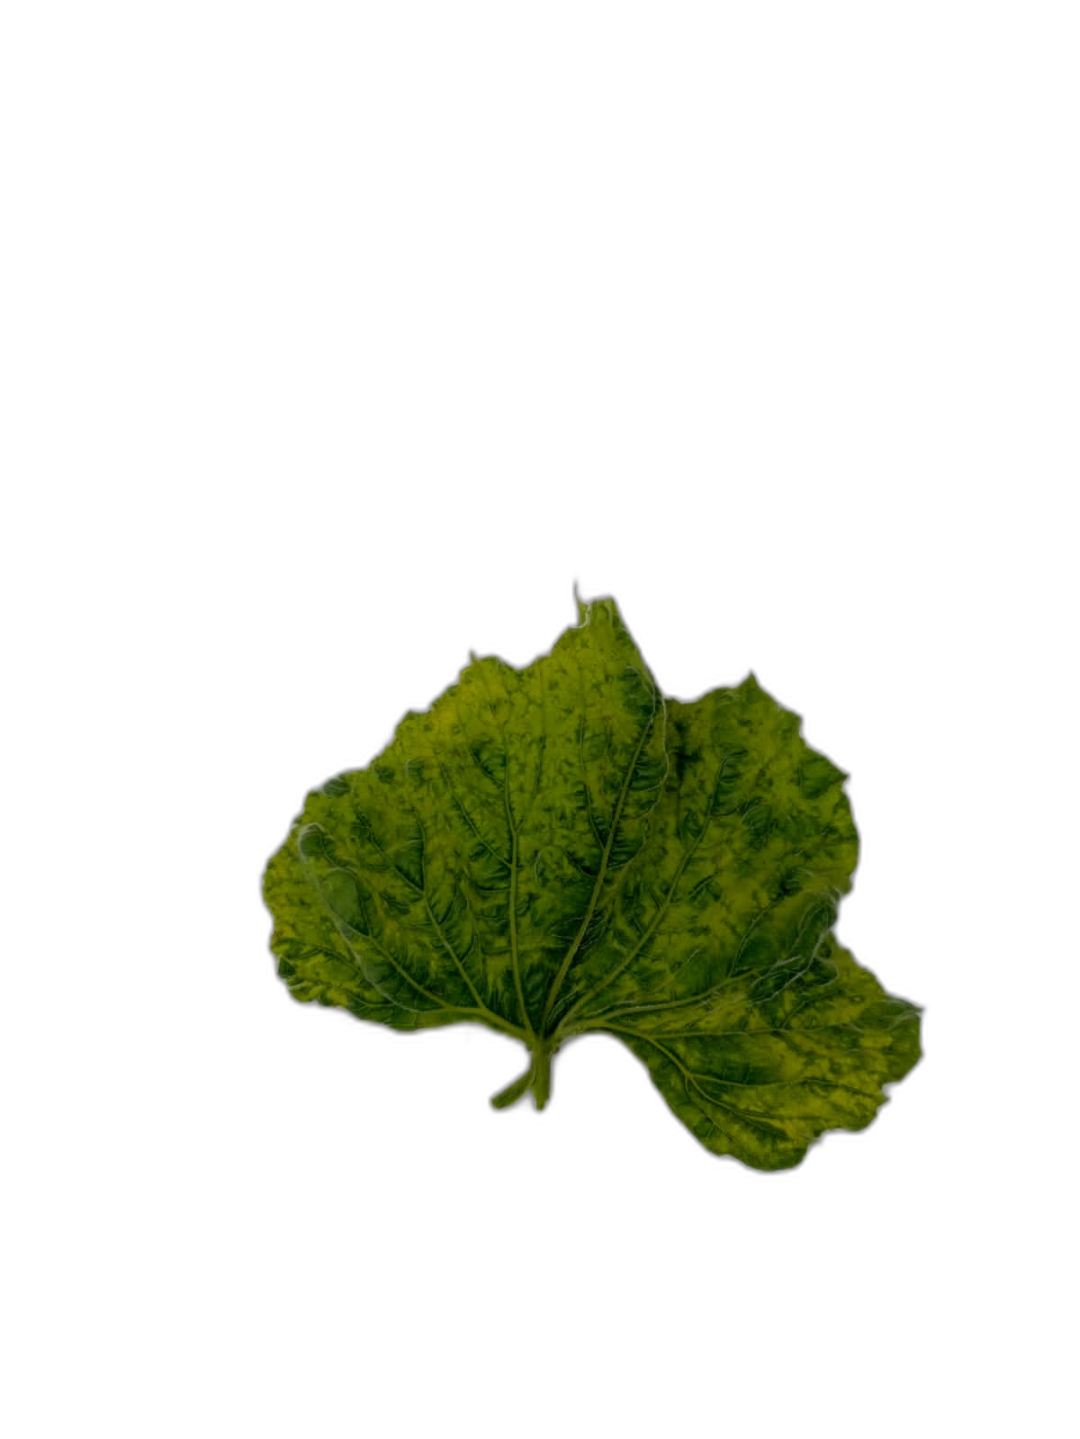
Crop: Bottle Gourd
Label: Mosaic_Virus